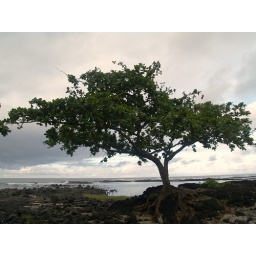
A tree growing from the rocks in Leilani Park.